William Landsborough

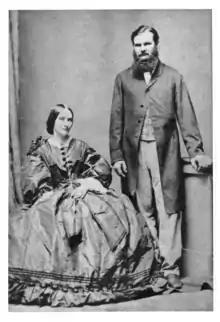
Landsborough and his wife Caroline,

William and his wife Caroline returned to Australia in late 1864 to discover that while they were away their property in Broad Sound, Glen Prairie, had been sold under mysterious circumstances. The Landsborough River Company was also experiencing financial difficulties. In 1869, after years of drought and with facing increasing debt, Landsborough finally handed over his shareholdings in the company to Morehead and Young.